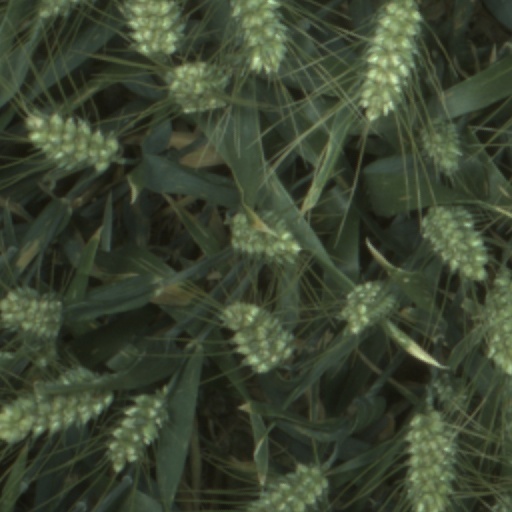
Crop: wheat